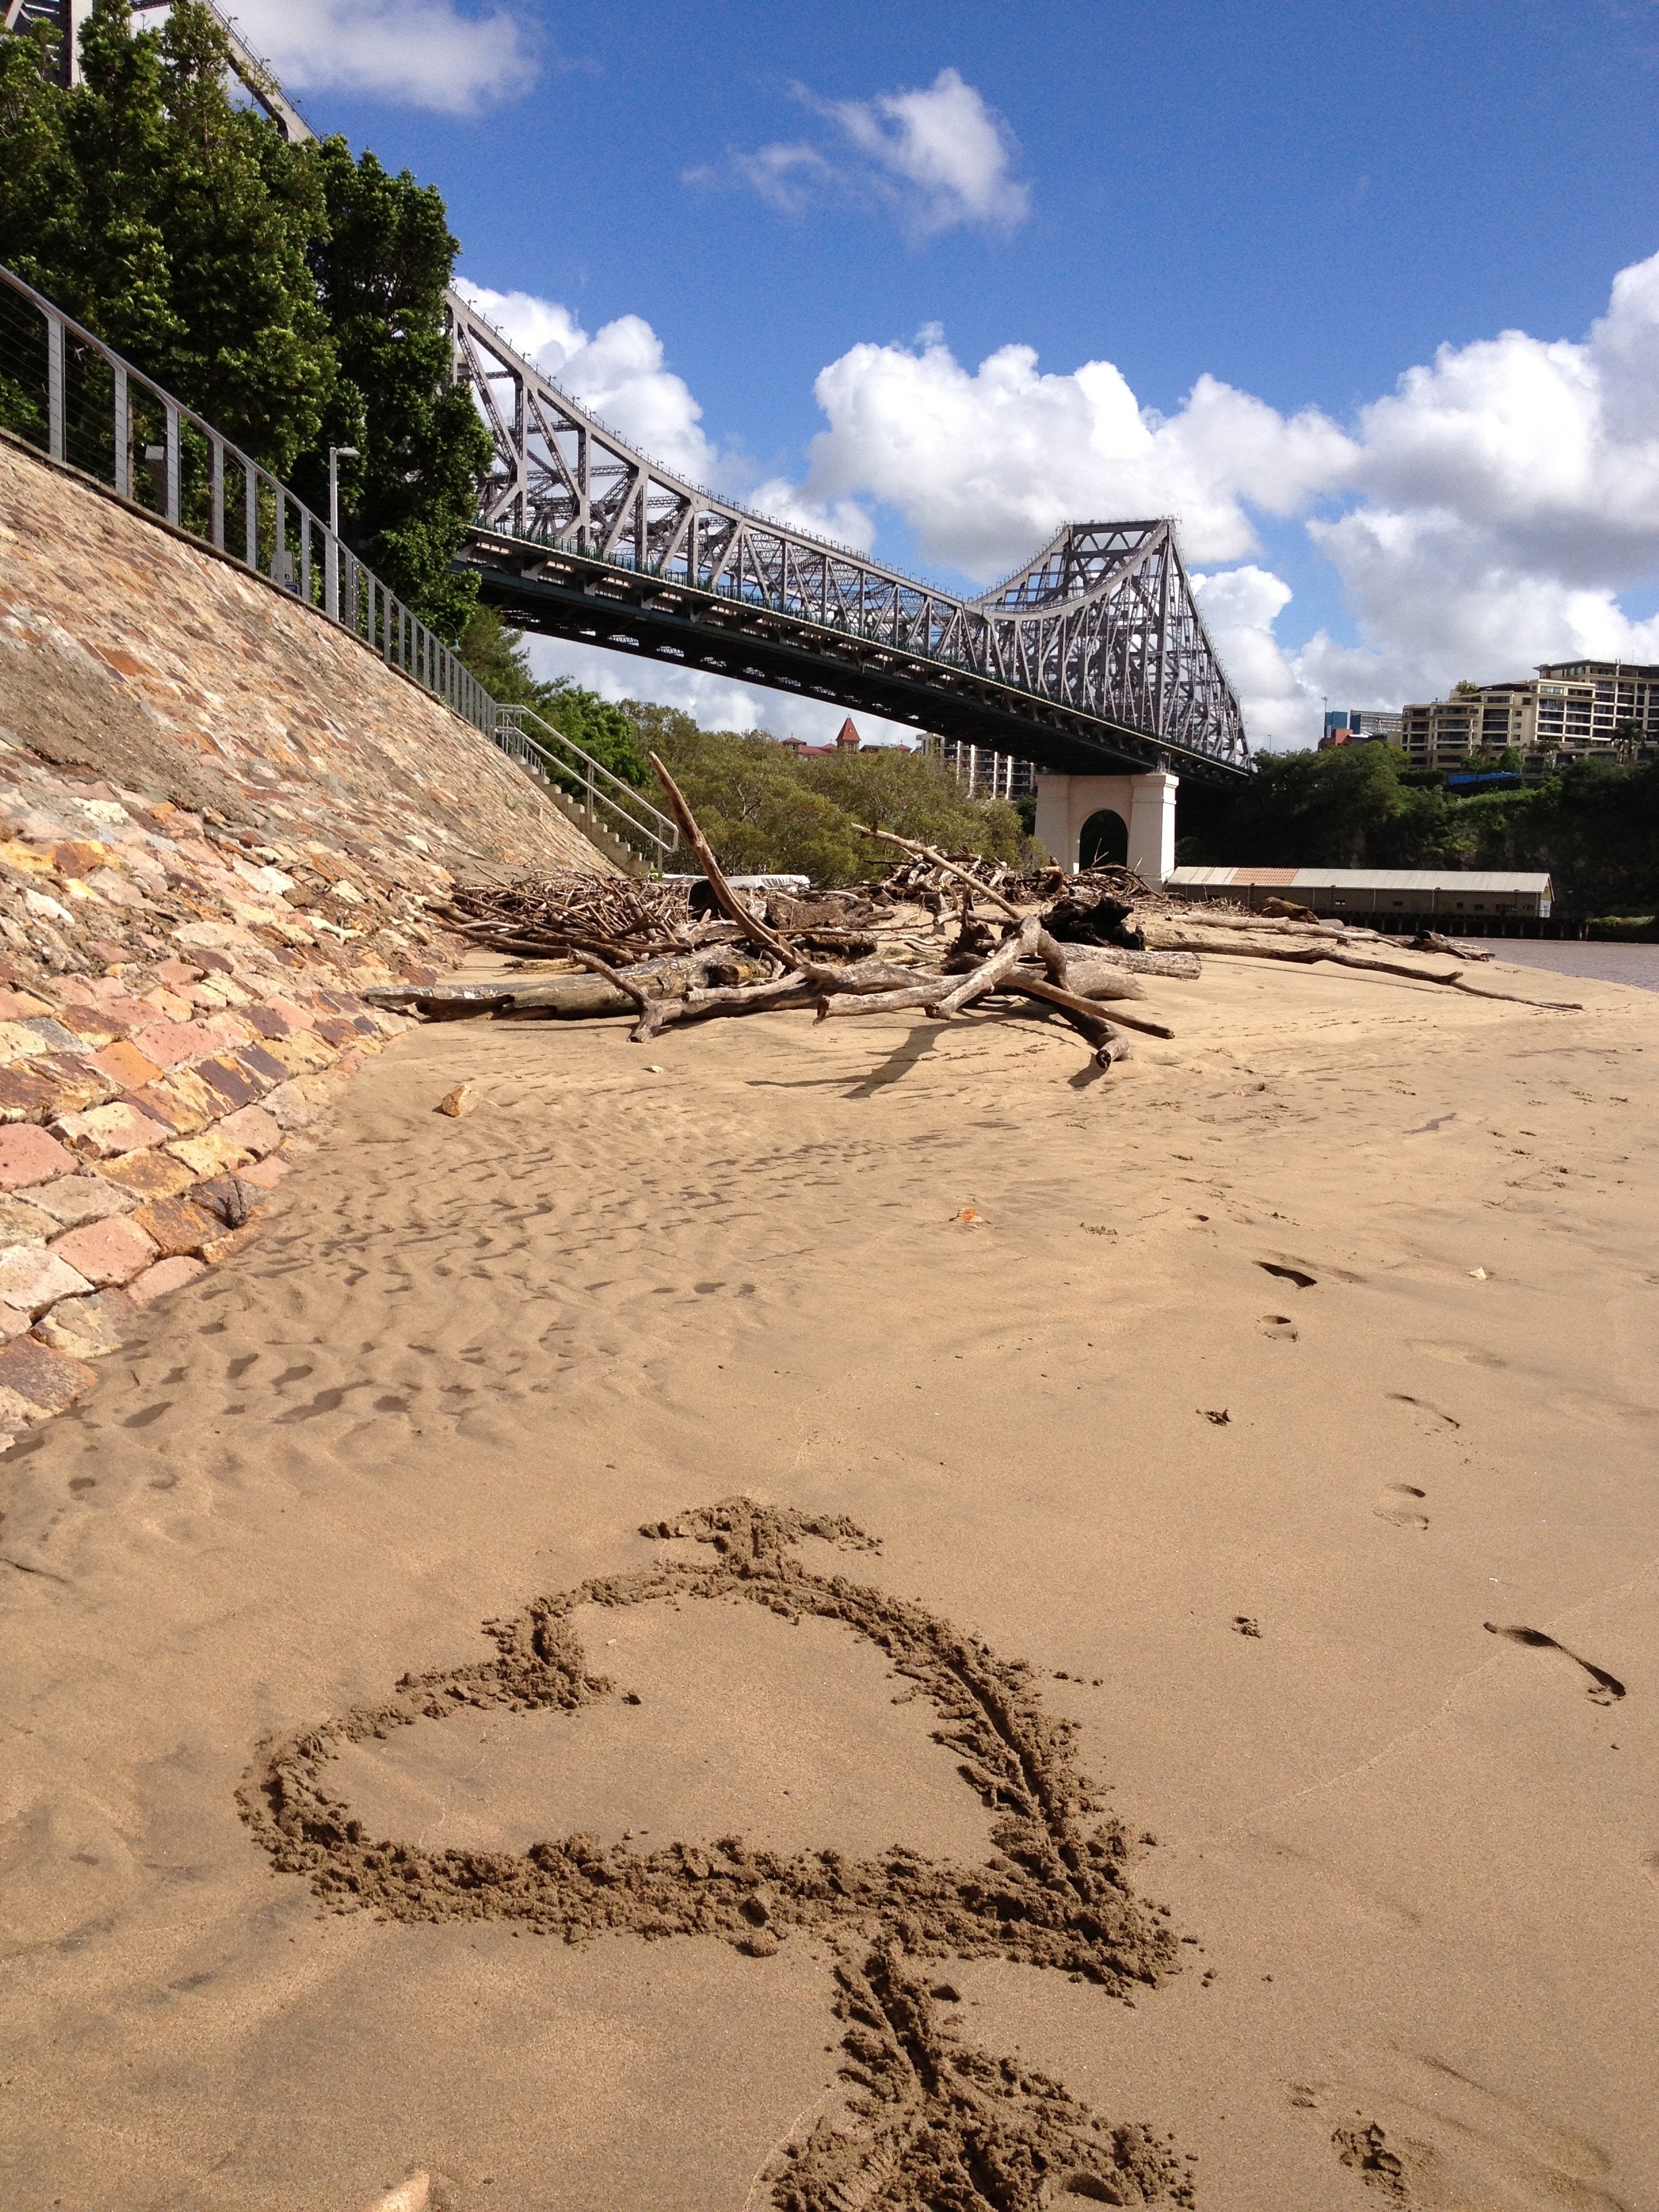
beach, landscape, sea, coast, water, nature, path, outdoor, sand, ocean, horizon, sky, bridge, shore, summer, vacation, travel, coastline, seaside, walk, scenic, natural, seascape, island, blue, seashore, material, body of water, edge, sandy shore, heart drawn in sand